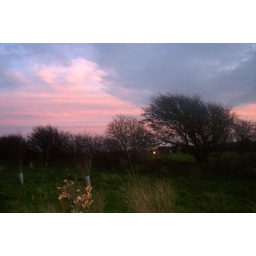
As the sky darkens,the clouds which are tinted by the sun show up much better.